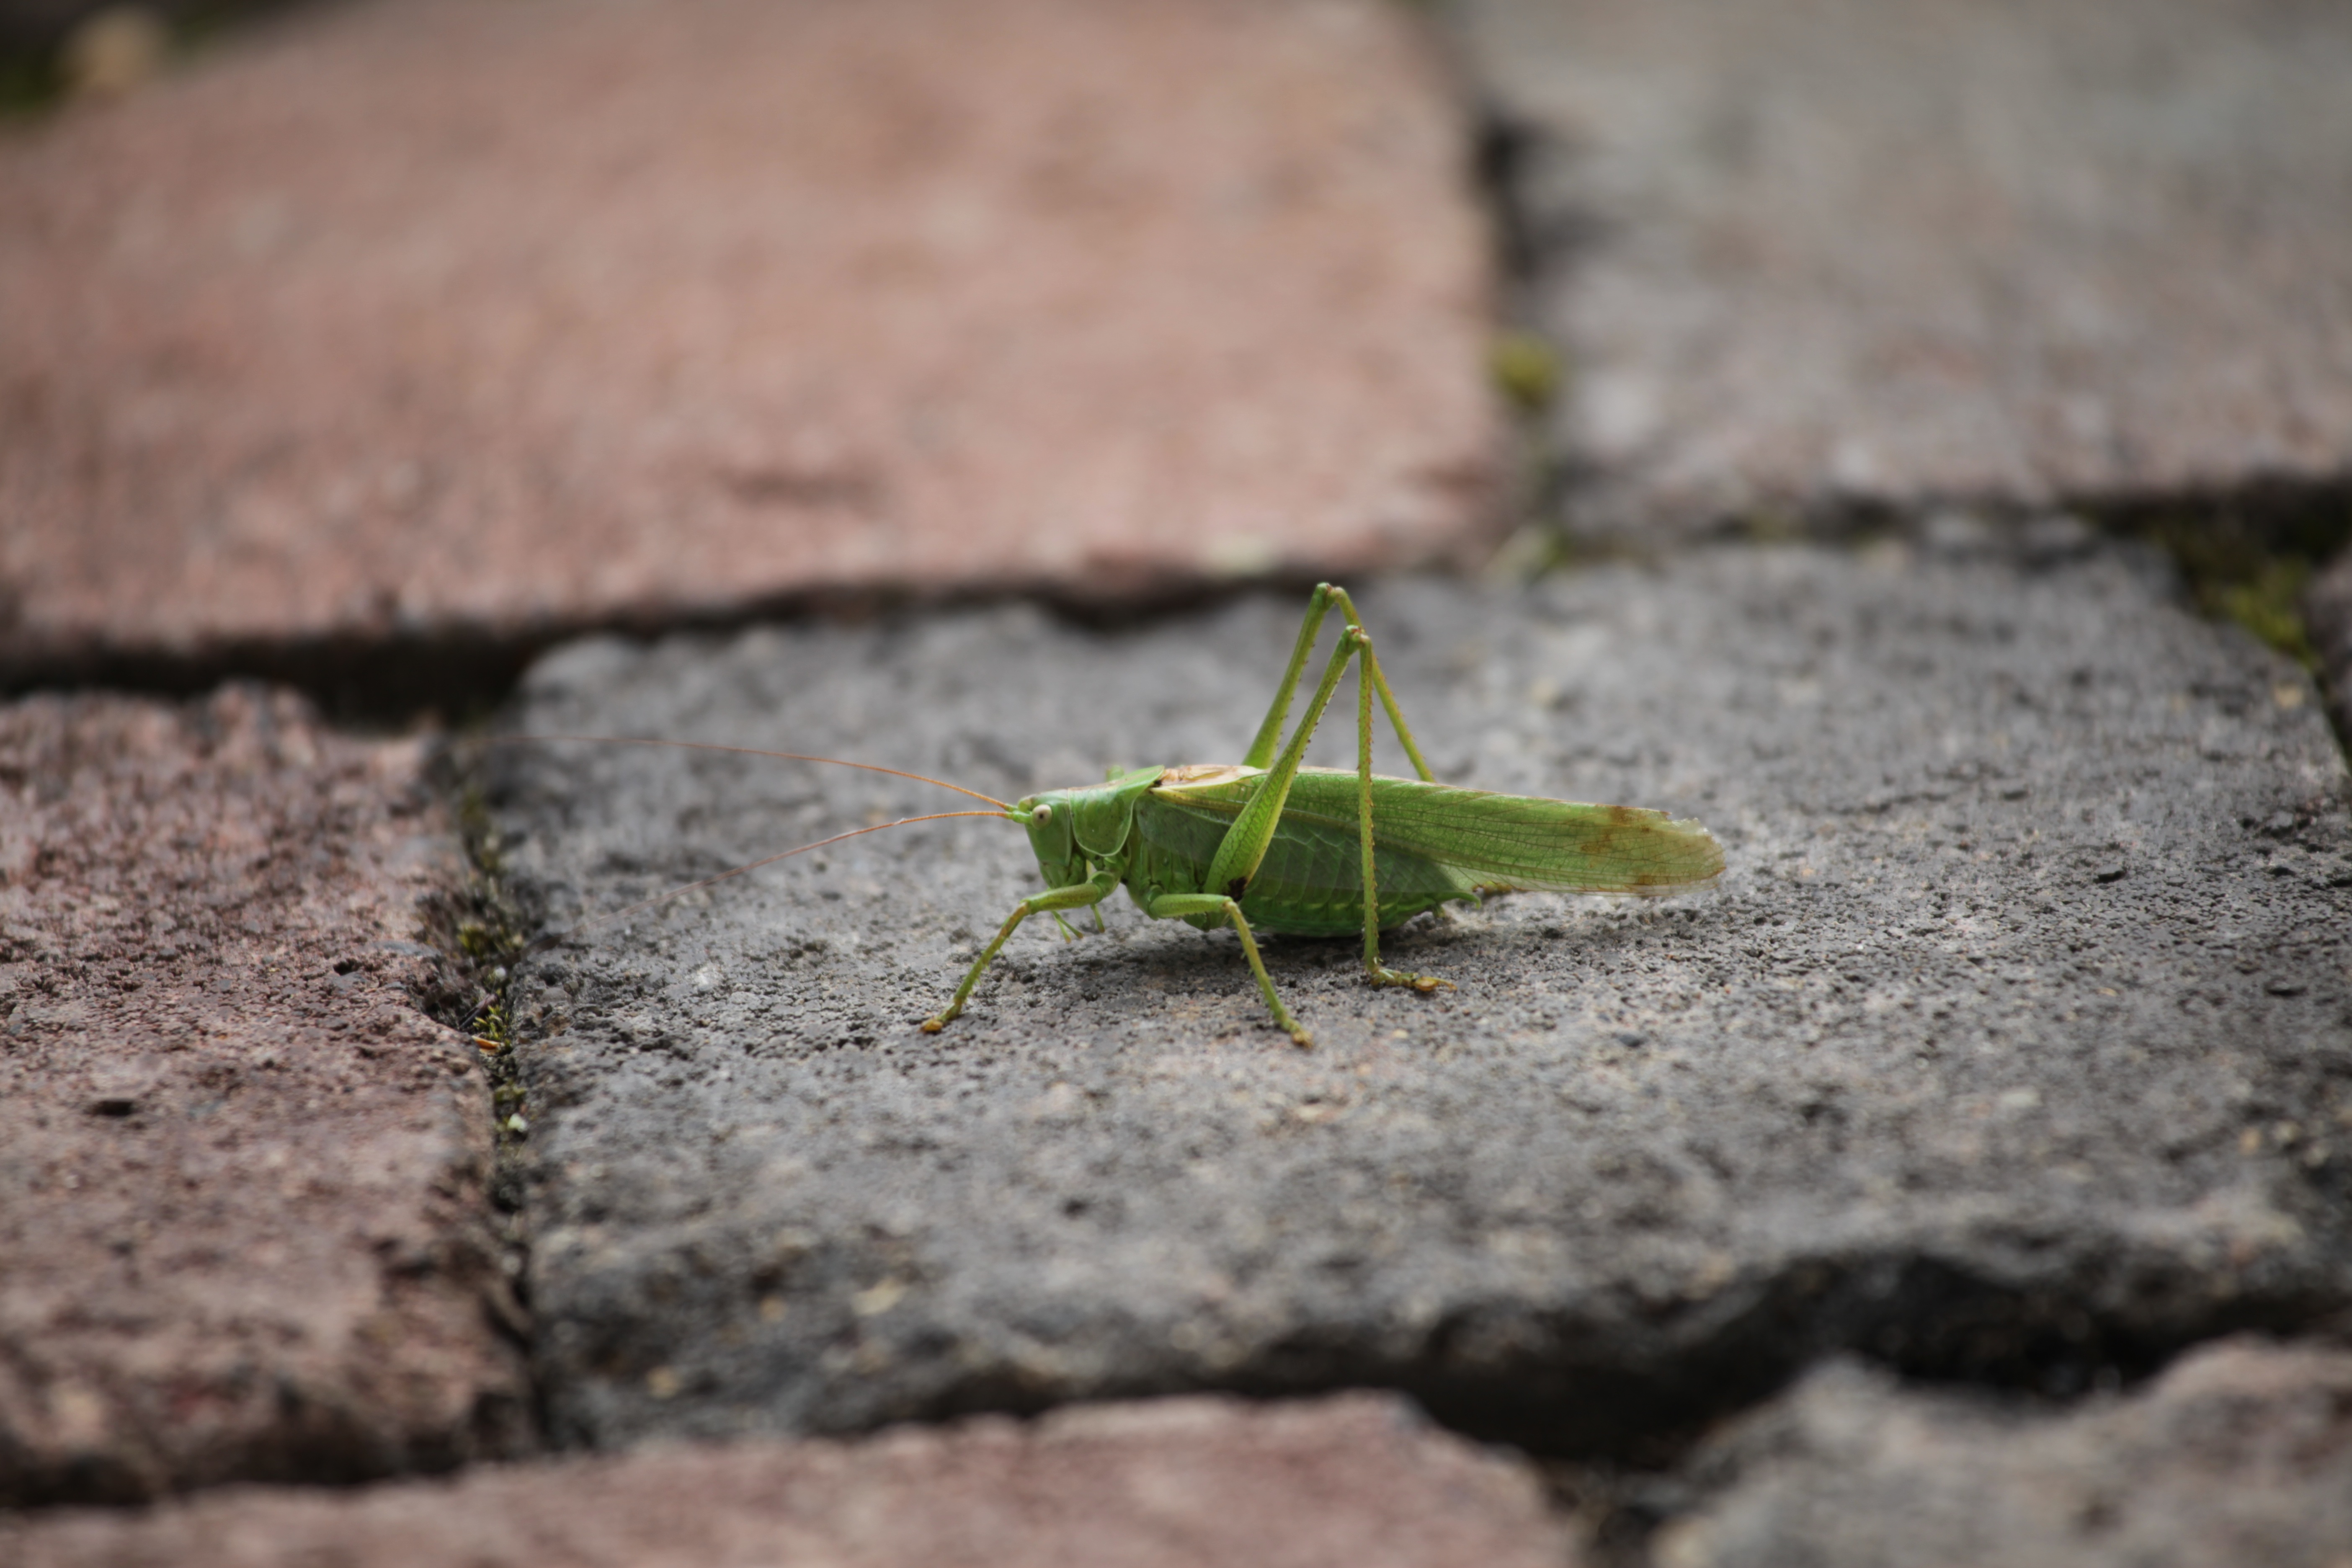
nature, leaf, home, wildlife, green, insect, soil, moth, fauna, invertebrate, close up, grasshopper, macro photography, moths and butterflies